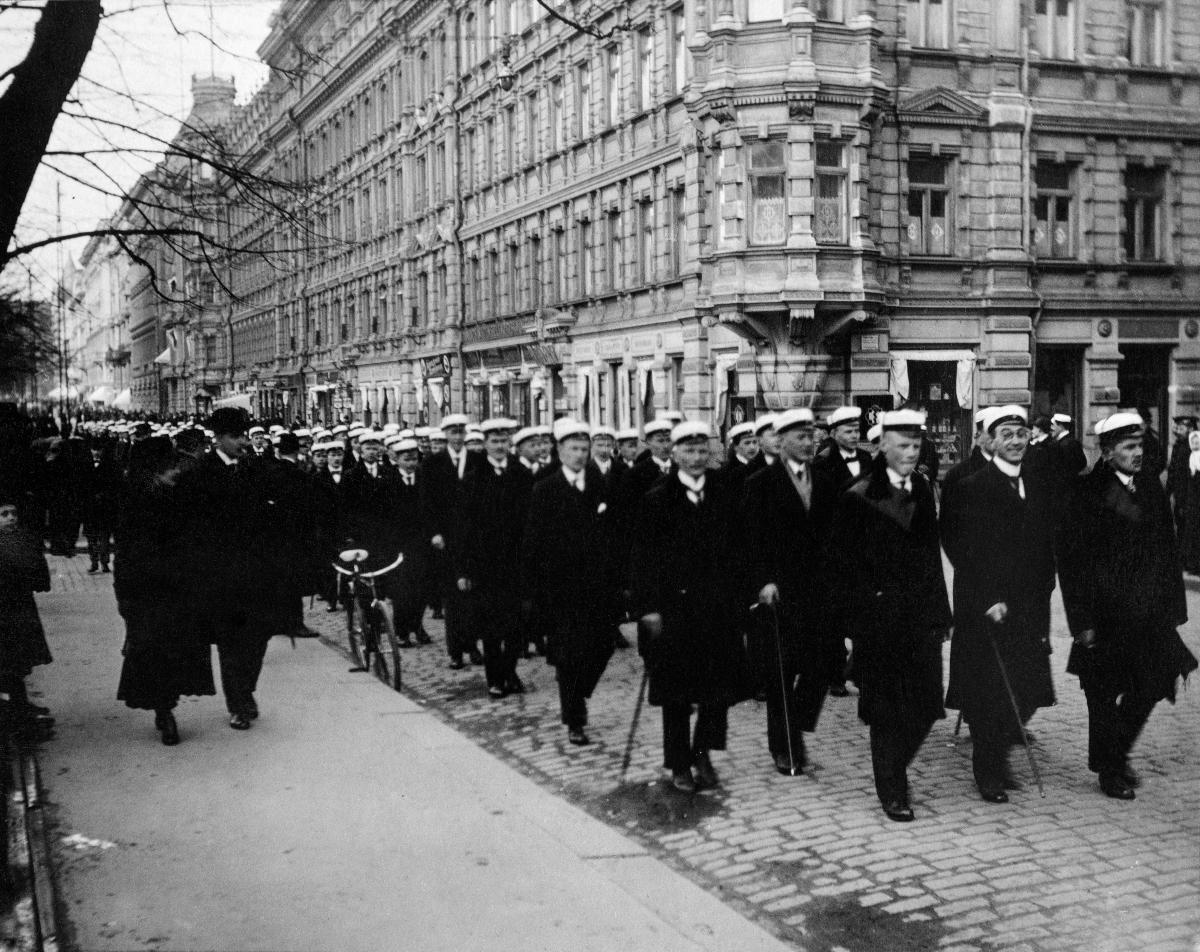
Polyteknikkojen mielenosoitus Helsingissä
Demonstration of polytechnics in Helsinki
sisällön kuvaus: Polyteknikkojen mielenosoituskulkue Helsingissä vapunpäivänä 1.5.1917. content description: Demonstration procession of polytechnics in Helsinki on First of May 1917.
Vuosi: 1917
Paikka: Suomi; Suomi, Uusimaa, Helsinki
Aiheet: politiikka; mielenosoitukset; ylioppilaat; teekkarit; vappu; politics; demonstrations (activism); general upper secondary school graduates; May Day; demonstrations; polytecnics; academics; politik; demonstrationer (meningsyttringar); studenter; teknologer; första maj